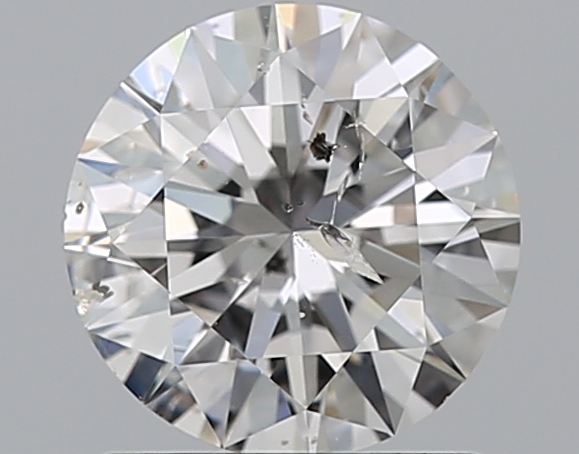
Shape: round
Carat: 1
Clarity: SI2
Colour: F
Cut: EX
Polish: EX
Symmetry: EX
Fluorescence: N
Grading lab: IGI
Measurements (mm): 6.51 x 6.45 x 3.92